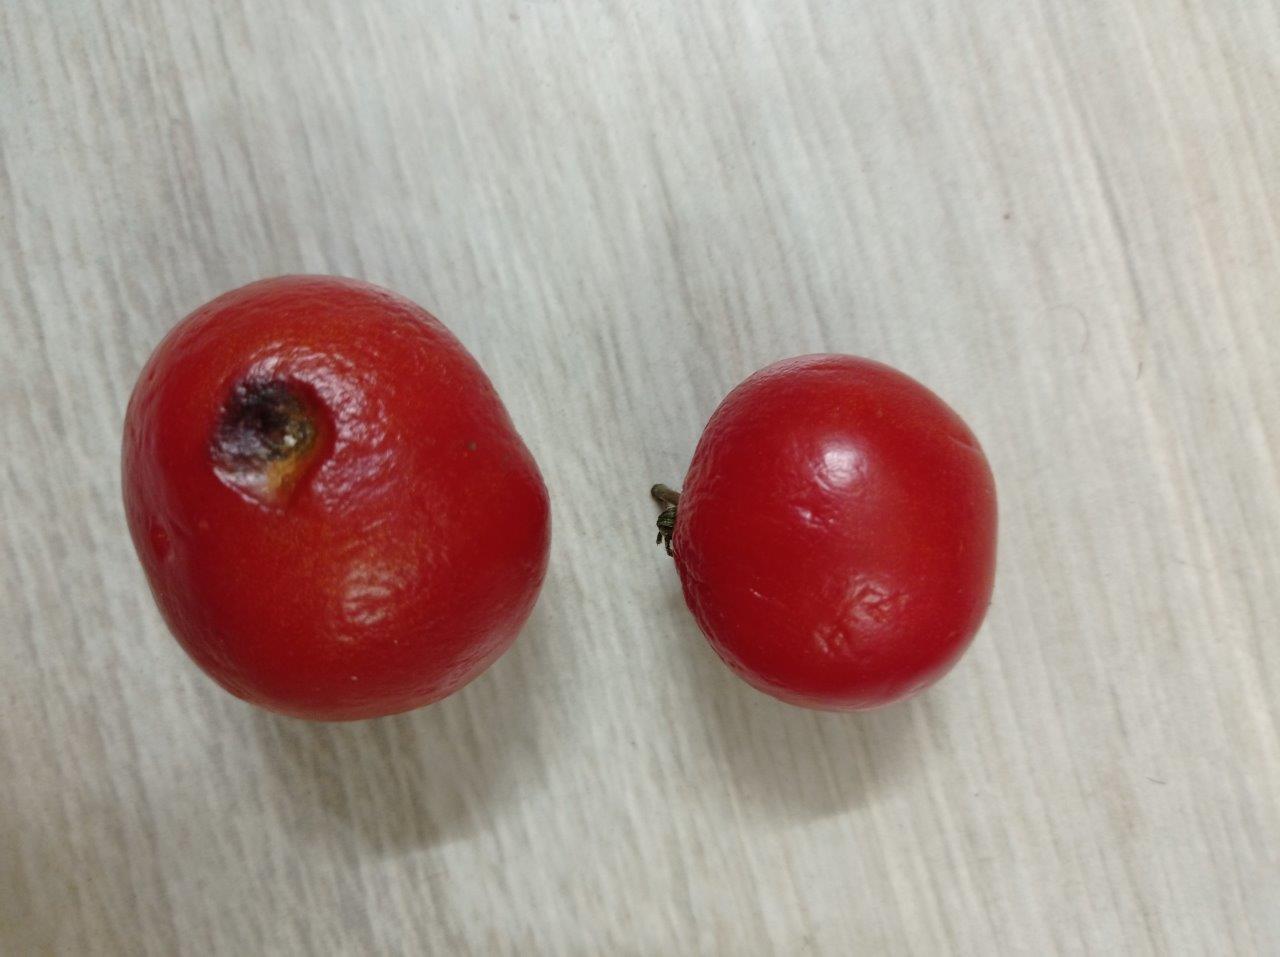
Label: Rotten